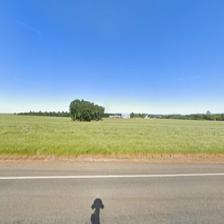
Label: streetView